Sasha Chanoff

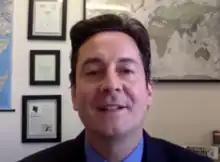
Speaking at the World Economic Forum's Sustainable Development Summit 2021

Sasha Chanoff (born 1971) is an American humanitarian based in Somerville, Massachusetts who has worked for two decades in refugee rescue, relief, and resettlement operations in Africa and the United States.